Simnas

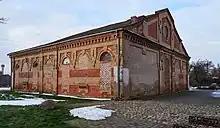
Synagogue. Photo circa 2022.

After World War I the situation dramatically changed for good. Ultimately, Lithuania was arguably the most generous country in Eastern Europe with respect to Jewish national autonomy in the early 1920s. Between 1918 and 1941 it was the Golden Age for Simnas Jews. In fact nearly all the town's economy was in the Jews hands. They held 89 shops out of 93, inns, hotels, pharmacies, breweries, distilleries, mills and small factories in and around Simnas. Even Simnas, Giluitis and Žuvintas lakes became property of Simnas Jews. Simnas lake owner was Nahum Ishlondsky, Giluitis lake owner was Shaul Bialotzky and Avraham Goldberg and Žuvintas lake owners were Nahum and Zev Ishlondsky. A few Jews had manors and worked as agricultural merchants. Jews were flexible for local clients and always gave goods in "bargain", which mean "credit" in jewish.